Question: Please indicate a possible affordance area of golf_clubs that can be used for holding
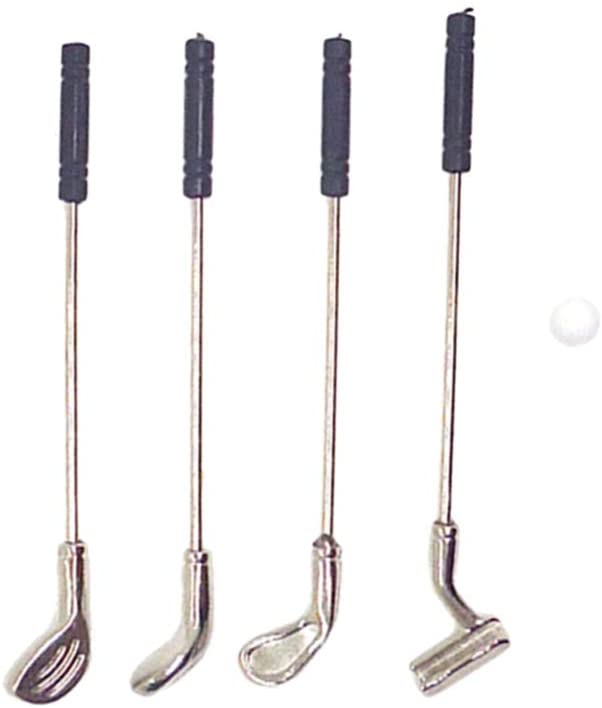
Answer: [184.777, 37.319, 211.434, 333.741]